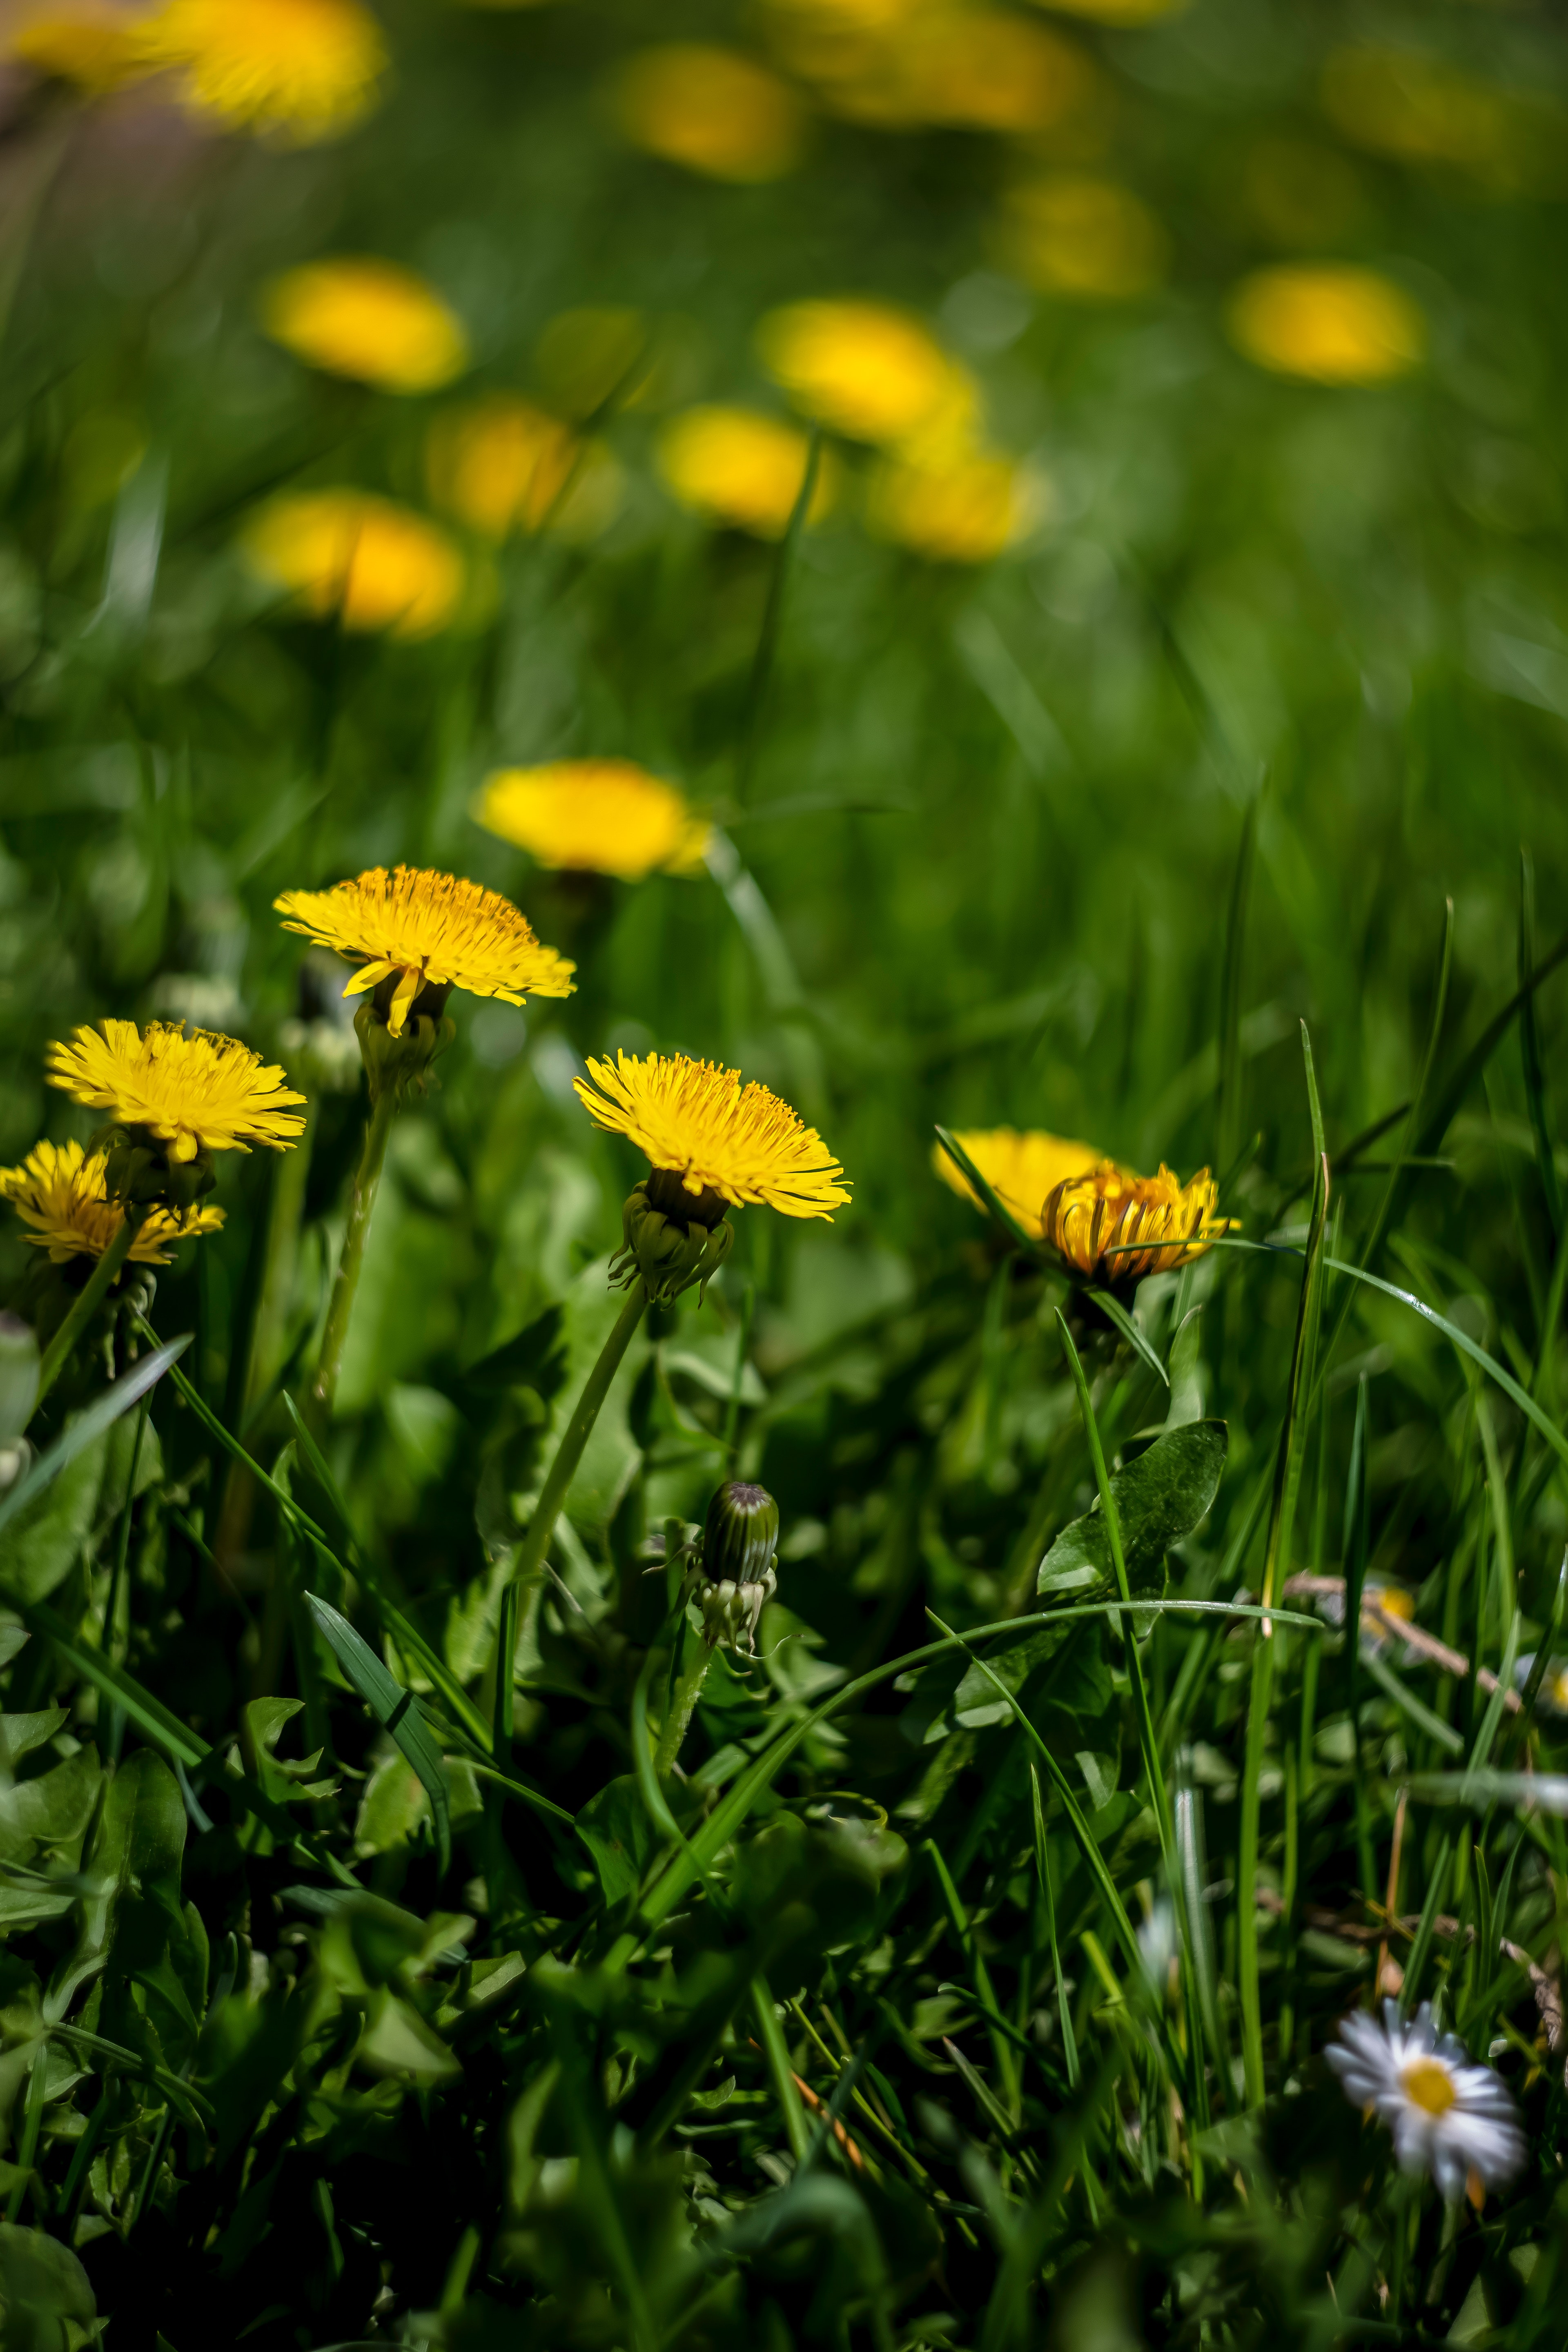
flower, flowering plant, yellow, green, plant, grass, dandelion, sow thistles, flatweed, spring, wildflower, close up, leaf, daisy family, grass family, daisy, meadow, petal, sunlight, Crepis paludosa, herb, plant stem, Forb, tansy, macro photography, herbaceous plant, asterales, perennial plant